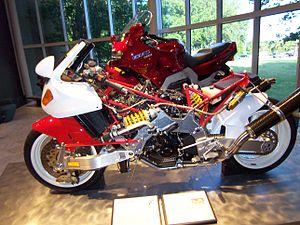
La Bimota Tesi est un modèle de motocyclette, produit par le constructeur italien Bimota. Si le premier prototype est dévoilé en 1983, il faut attendre 1990 pour qu'un modèle autorisé à circuler sur route ouverte soit commercialisé ; c'est la Tesi 1/D. La Tesi 2/D, fruit du travail d'un préparateur italien qui la propose sous son propre nom, reprend la lignée arrêtée en 1994, suivie en 2007 par la Tesi 3/D, faisant ainsi perdurer ce modèle jusqu'à aujourd'hui.